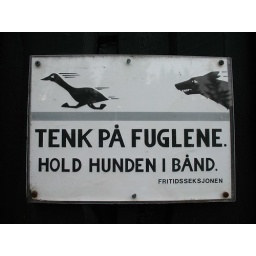
sign on the outer wall of a hut, in the woods on a hill overlooking Bergen.